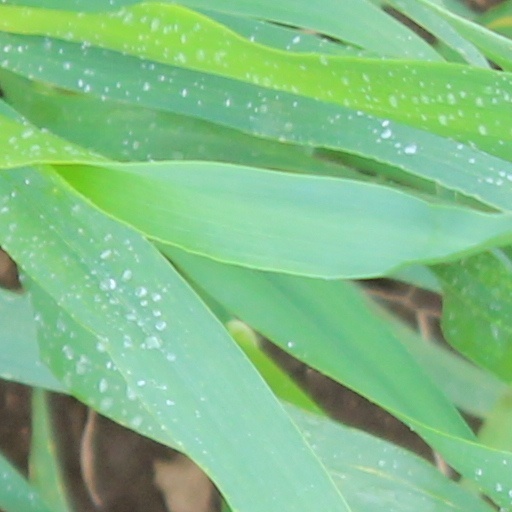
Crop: wheat